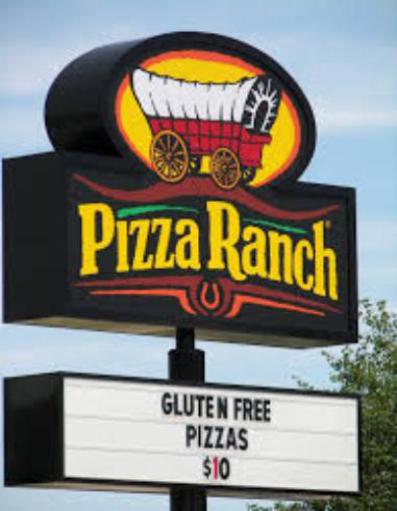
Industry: Food